Mieczysław Nowak

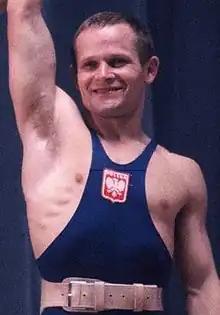
Nowak at the 1964 Olympics

Mieczysław Nowak (22 December 1936 – 17 May 2006) was a Polish featherweight weightlifter. He competed at the 1964, 1968 and 1972 Olympics and finished in third, fifth and seventh place, respectively. He won one gold (1970) and two silver medals (1965 and 1966) at world championships, and his Olympic bronze also counted as the world championships bronze in 1964. At the European championships, he won three gold (1965, 1966 and 1968), one silver (1970) and 1 bronze medals (1972). Nationally he won four titles (1965–1967, 1970) and set thirteen records.